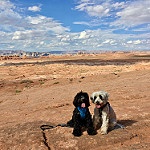
Label: glacier